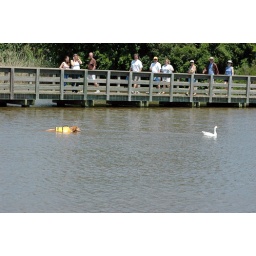
Photos from an afternoon in Chestertown, MD, including a public sail on the 1767 replica ship Sultana